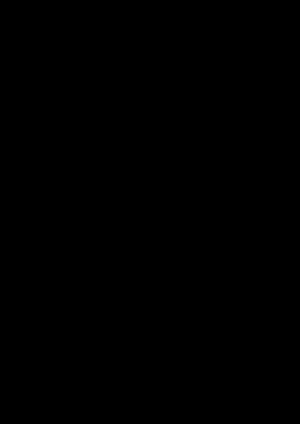
Kongeriget Asturien
Kongeriget Asturiens våbenskjold
Kongeriget Asturien var et kongerige på den Iberiske halvø. Det blev grundlagt i 718 af den visigotiske adelsmand Pelayo af Asturien. Det var den første, kristne statsdannelse på den Iberiske halvø, efter at det visigotiske kongerige var blevet erobret af de muslimske umayyader. I 718 eller muligvis 722 besejrede Pelayo en umayyadisk patrulje i Slaget ved Covadonga og indledte dermed det, som almindeligvis bliver betragtet som indledningen til den spanske reconquista. Kongeriget Asturien blev omdannet til Kongeriget León i 924, da Fruela 2. blev konge med regeringsby i León.